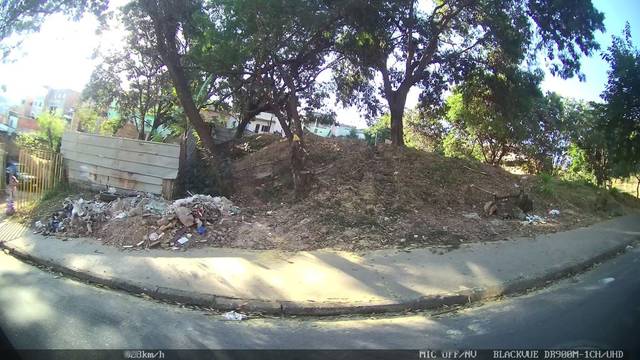
Region: Brazil
Coordinates: -19.967, -43.974